Keith Carlock

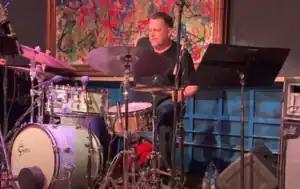
Carlock in 2022

Keith Carlock (born November 29, 1971) is an American musician who has played drums with Toto, Wayne Krantz, Steely Dan, James Taylor, Donald Fagen, Walter Becker, Tal Wilkenfeld, John Mayer, Sting, Chris Botti, and Christopher Cross. In "Modern Drummer's" 2009 Readers Poll, he was voted best Pop, Fusion, and All-Around drummer. He is a member of the Mississippi Musicians Hall of Fame.